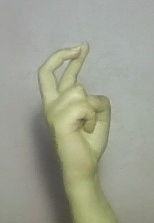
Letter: zay